Bucknell University

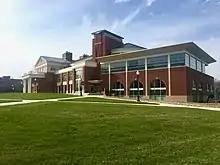
Academic East Building

The College of Arts and Sciences anchors Bucknell University in the liberal-arts tradition. Its three divisions—arts and humanities, social sciences, and natural sciences and mathematics—host 275 faculty members in 34 departments and 66% percent of all students enrolled in fifty majors. The college emphasizes intellectual community in diversity, transformative education for the common good, mentorship that encourages students to lead examined lives and leading-edge research and scholarship.